Blanquette de veau

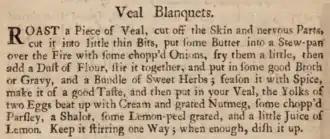
Hannah Glasse's recipe, from 1770 edition of her "The Art of Cookery Made Plain and Easy"

In older recipes the veal was roast and allowed to go cold before being sliced or chopped, covered in a white sauce and reheated. Eliza Acton's 1858 recipe includes mushrooms gently sautéed in butter and served over the veal with "Sauce Tournée" (also called velouté). There was at one time some question of how blanquettes were to be distinguished from fricassées. In 1960 "The Times" commented: